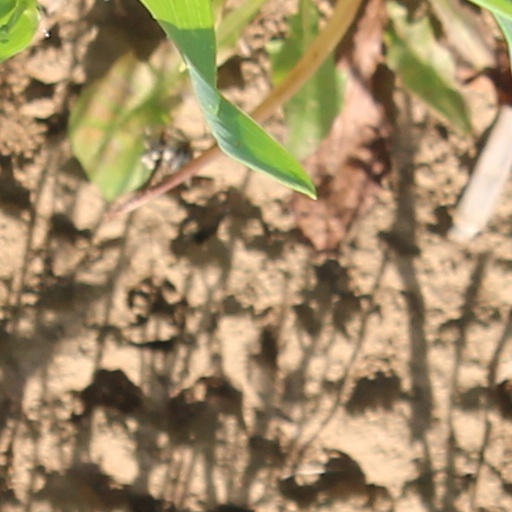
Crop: wheat